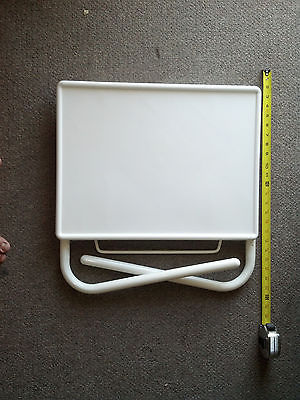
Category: table